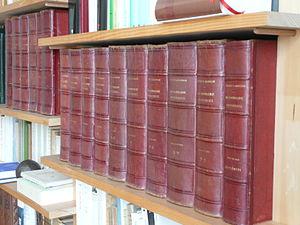
Grand Larousse du XIXe siècle, dictionnaire encyclopédique de Pierre Larousse en 15 volumes publiés de 1866 à 1876, suivis de 2 suppléments en 1877 et 1878 (ici, manque le 2ème supplément).